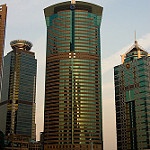
Label: buildings